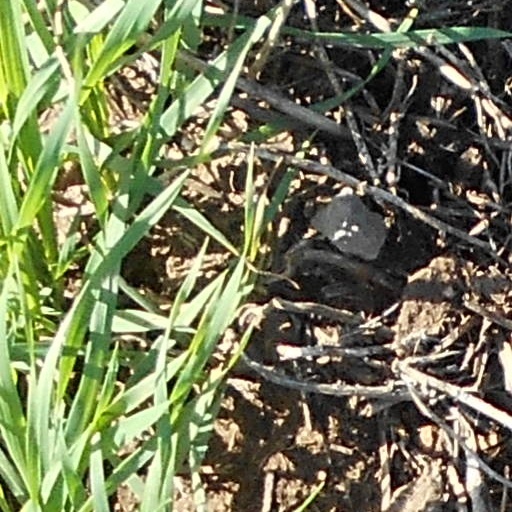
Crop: wheat